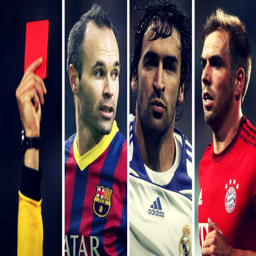
players never seen a red card in football